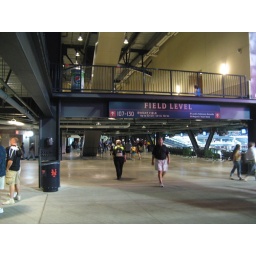
Citi Field, 09/04/09: Field Level concourse in the right field corner, looking down the first base side (IMG_8315)